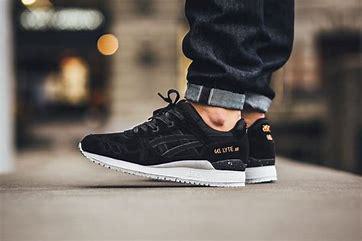
Brand: Asics
Model: Gel Lyte 3